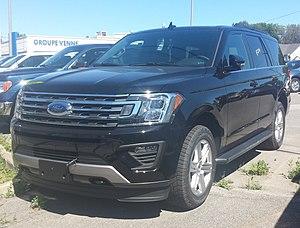
Ma photo d'un Ford Expedition de 2018 à Repentigny , Québec, Canada.